Leyland Comet

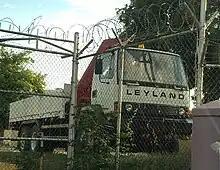
Fifth Generation Super-Comet in Jamaica

After a decade and a half in retirement, the "Comet" label was reintroduced in 1986. As before, the model was intended specifically for export markets, primarily in the developing world, with simplified equipment, fewer gears, and a sturdy construction. The design was an all-metal version of the C44 Roadrunner, again simplified in order to make local assembly easier. It consisted of six major pressings, and was configured to allow for hand welding on a simple jig. The chassis had straight rails. The six-wheeled version was called the "Super Comet".